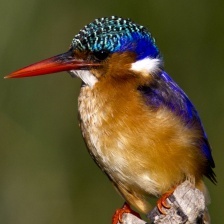
Species: MALACHITE KINGFISHER
Scientific name: CORYTHORNIS CRISTATUS